Answer in natural language. How many Dressers are visible in the scene? Choose between the following options: 1, 2, 0, 3 or 4
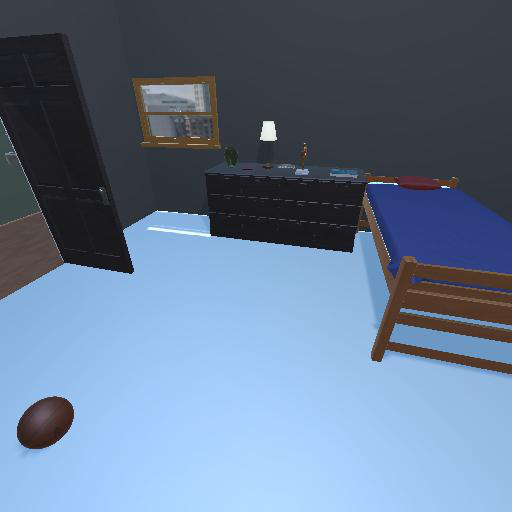
<answer>1</answer>